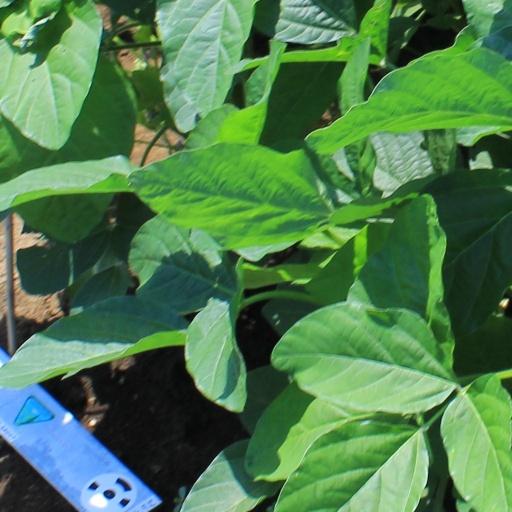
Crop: soybean